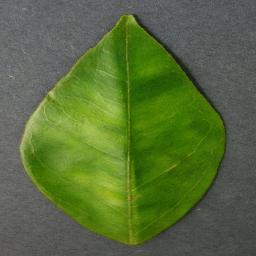
Label: Orange___Haunglongbing_(Citrus_greening)